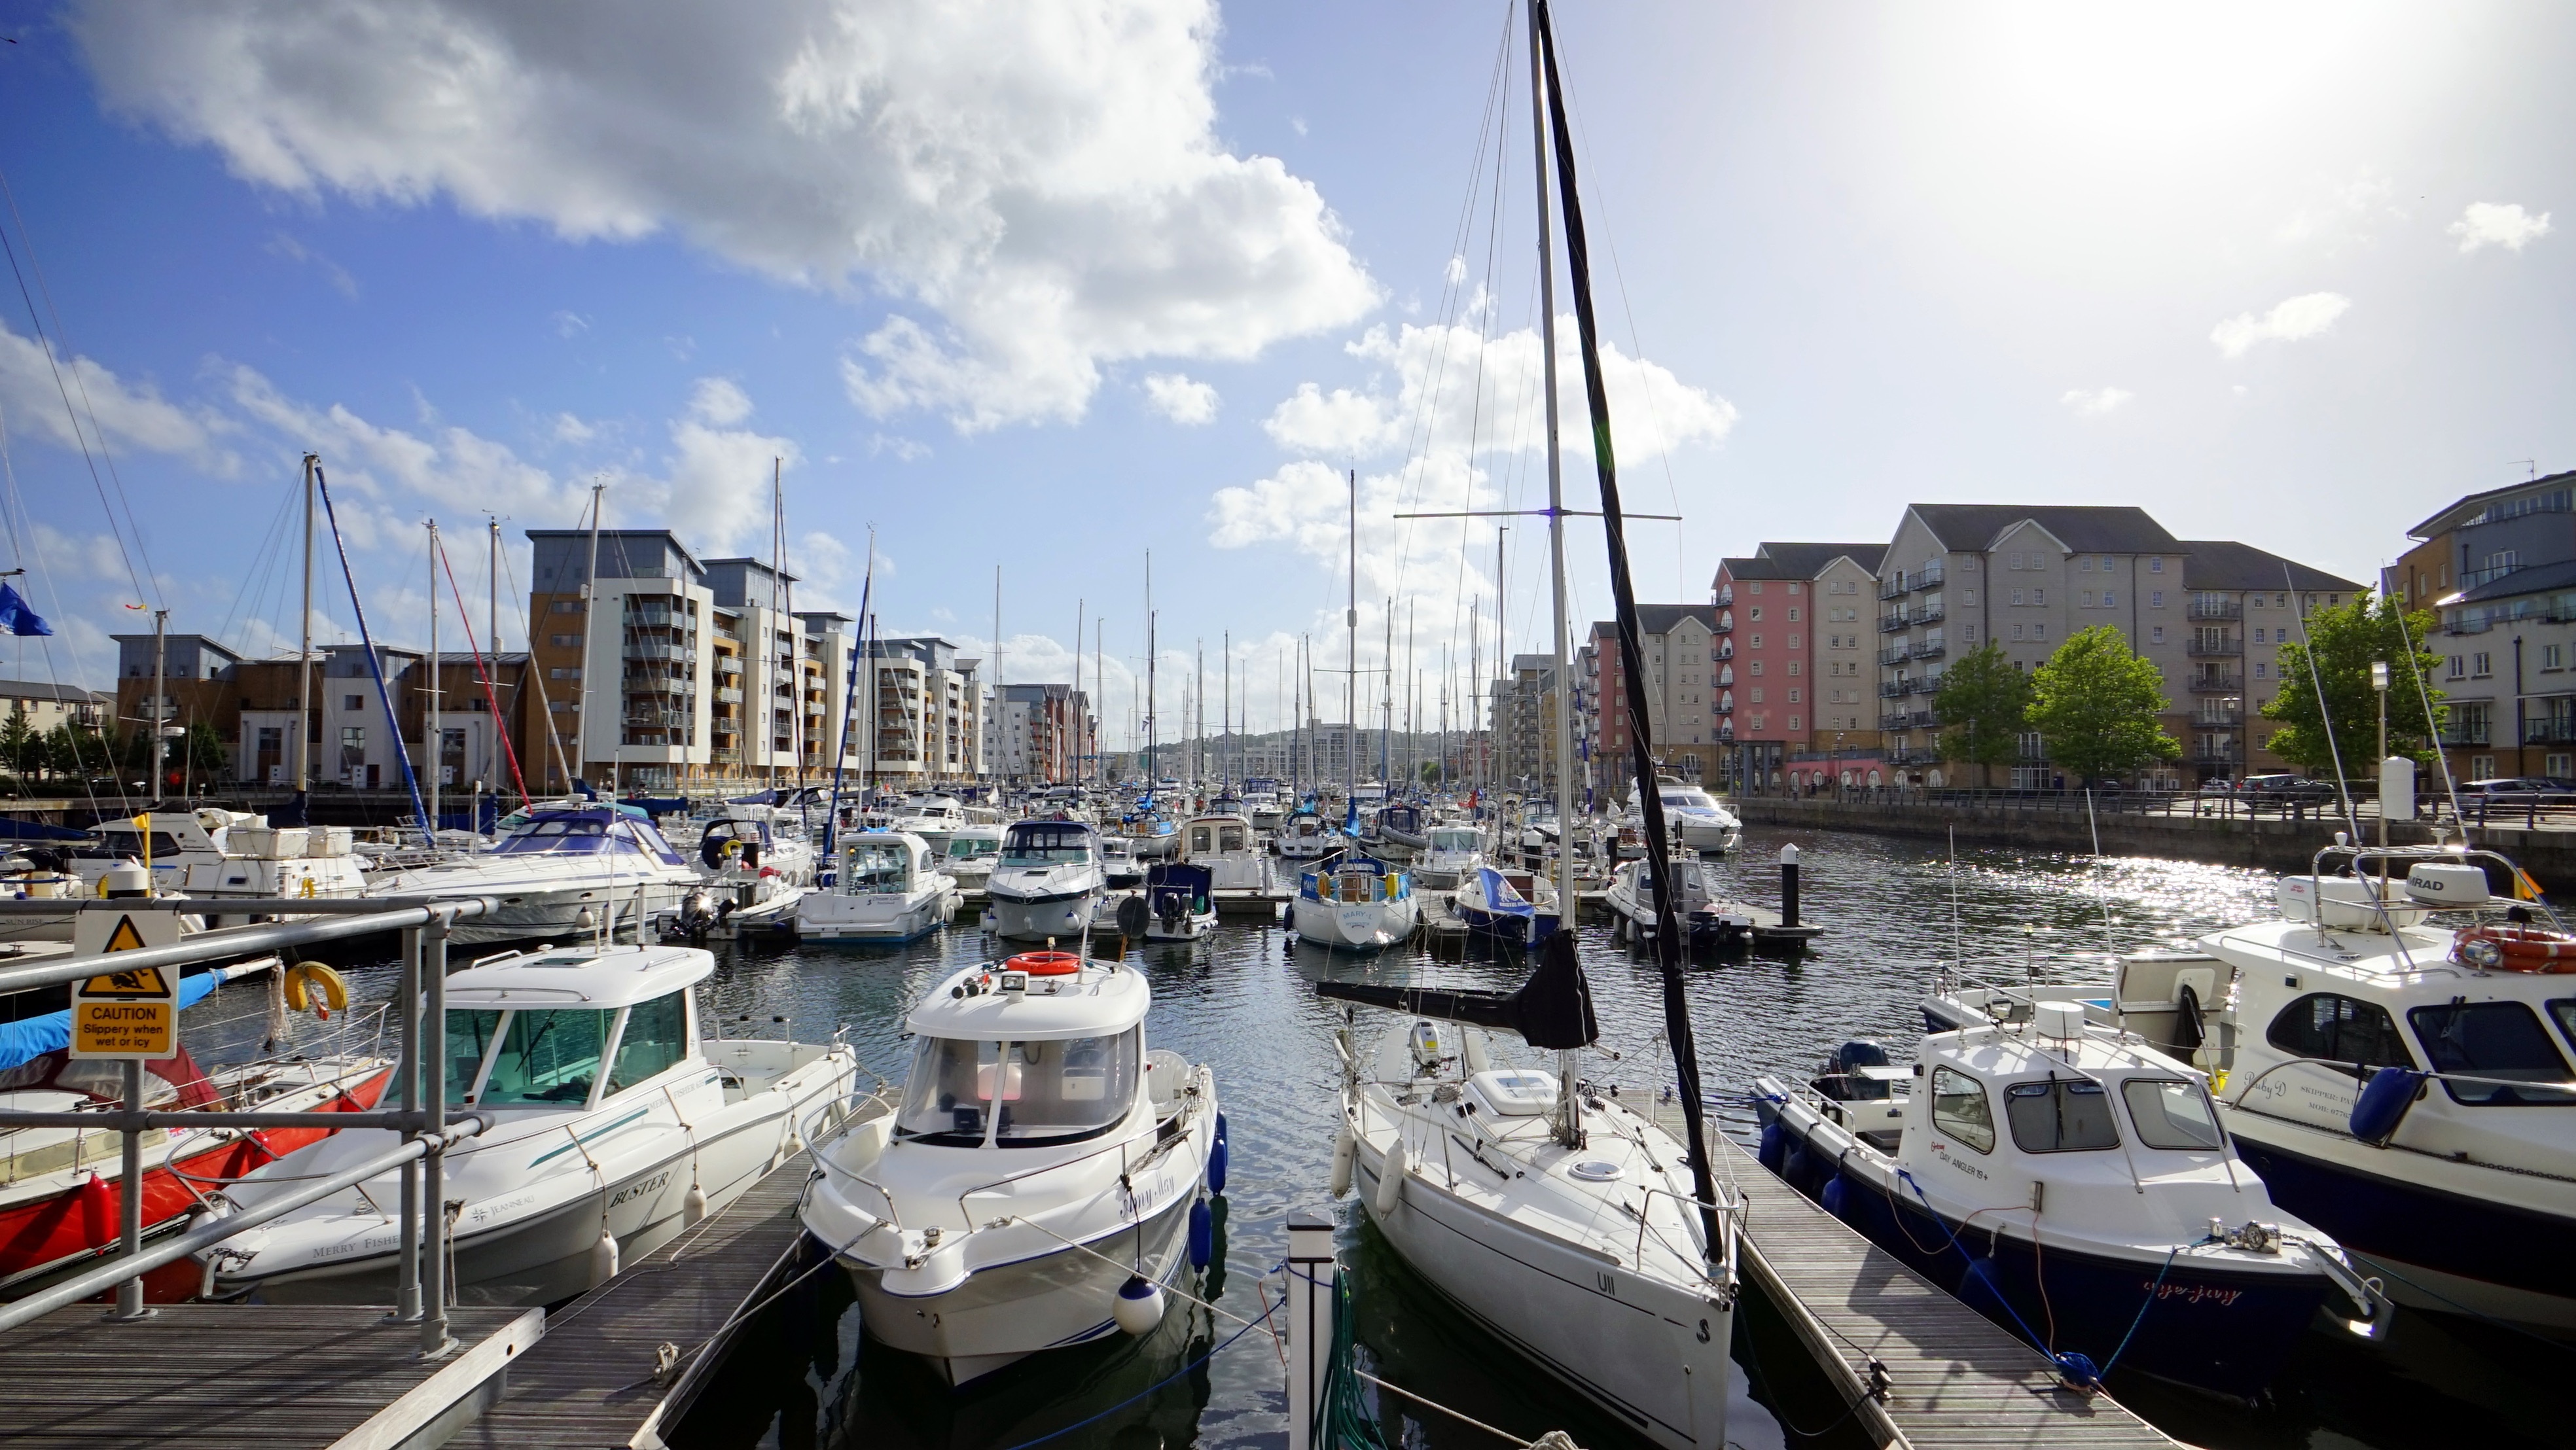
sea, water, dock, sky, sun, boat, canal, cityscape, summer, vehicle, bay, harbor, harbour, blue, marina, port, sailboat, waterway, outdoors, boats, watercraft